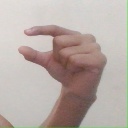
अक्षर: ग